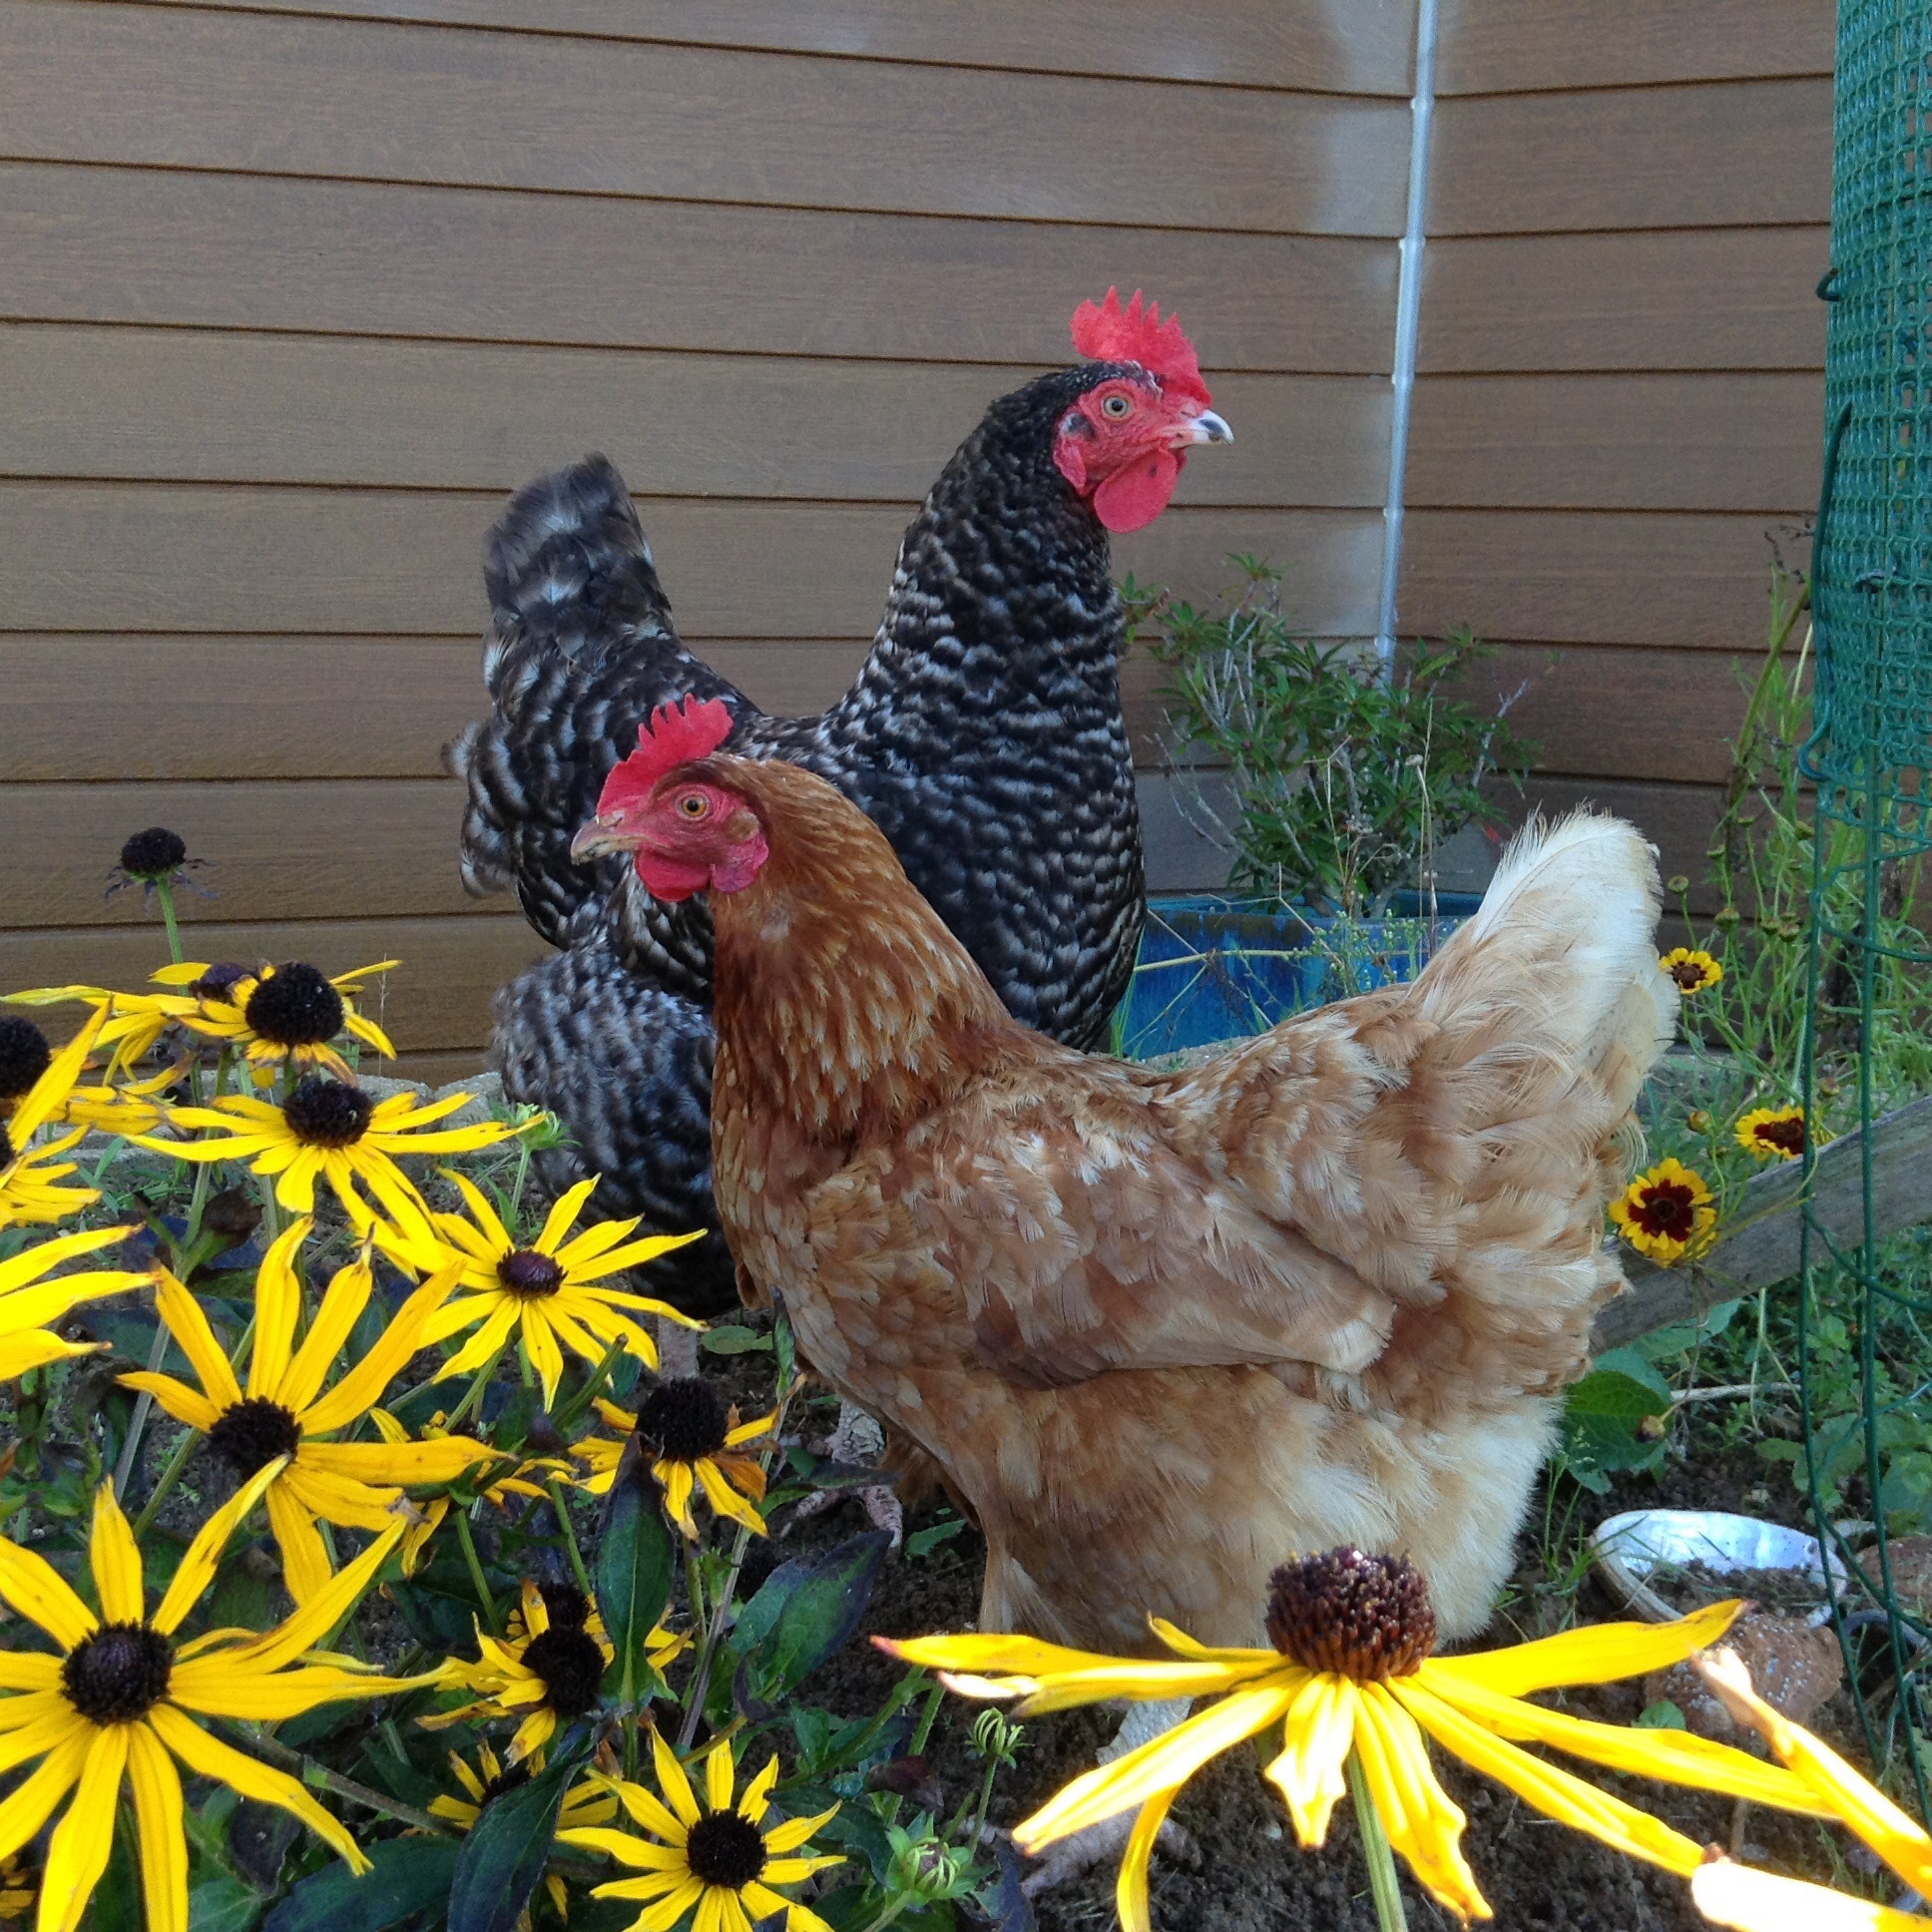
bird, field, beak, chicken, fauna, rooster, flowers, poultry, animals, galliformes, vertebrate, phasianidae, hens